Plantlet

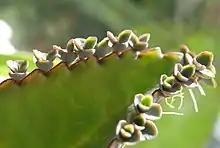
"Kalanchoe daigremontiana" with plantlets on one of the leaves

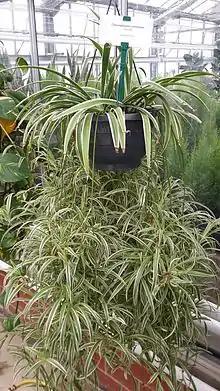
"Chlorophytum comosum" "Variegatum" in a hanging basket showing the plantlets

A plantlet is a young or small plant, produced on the leaf margins or the aerial stems of another plant.